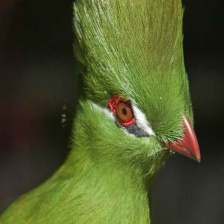
Species: GUINEA TURACO
Scientific name: TAURACO PERSA